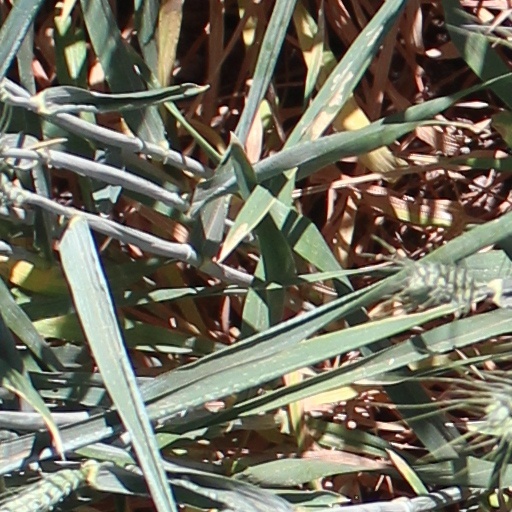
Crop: wheat